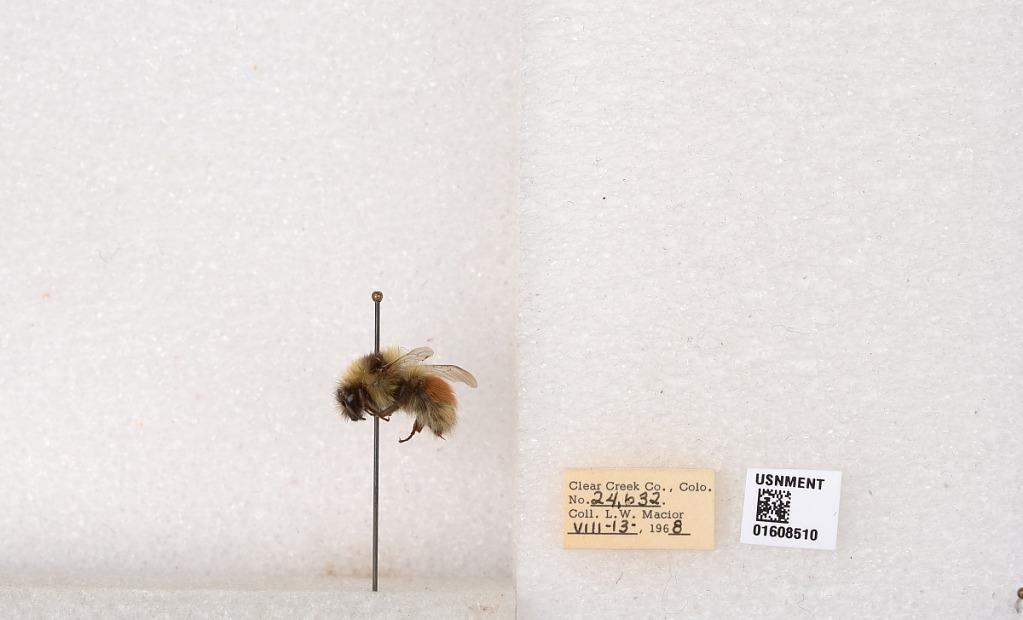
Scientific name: Bombus (Pyrobombus) sylvicola Kirby
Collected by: L. Macior
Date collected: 1968-8-13
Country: United States
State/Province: Colorado
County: Clear Creek
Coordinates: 39.6891, -105.644